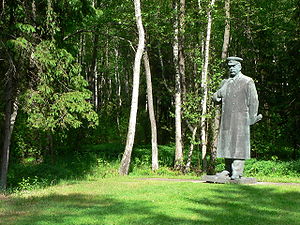
Grūtas Park
Statue of Stalin i Grūtas Park, som oprindeligt stod i Vilnius.
Grūtas Park er en skulpturpark med sovjettidens statuer, og andre minder fra litauisk SSRs tid. Parken blev grundlagt i 2001 og ligger i nærheden af Druskininkai, omkring 130 km sydvest for Vilnius, Litauen.